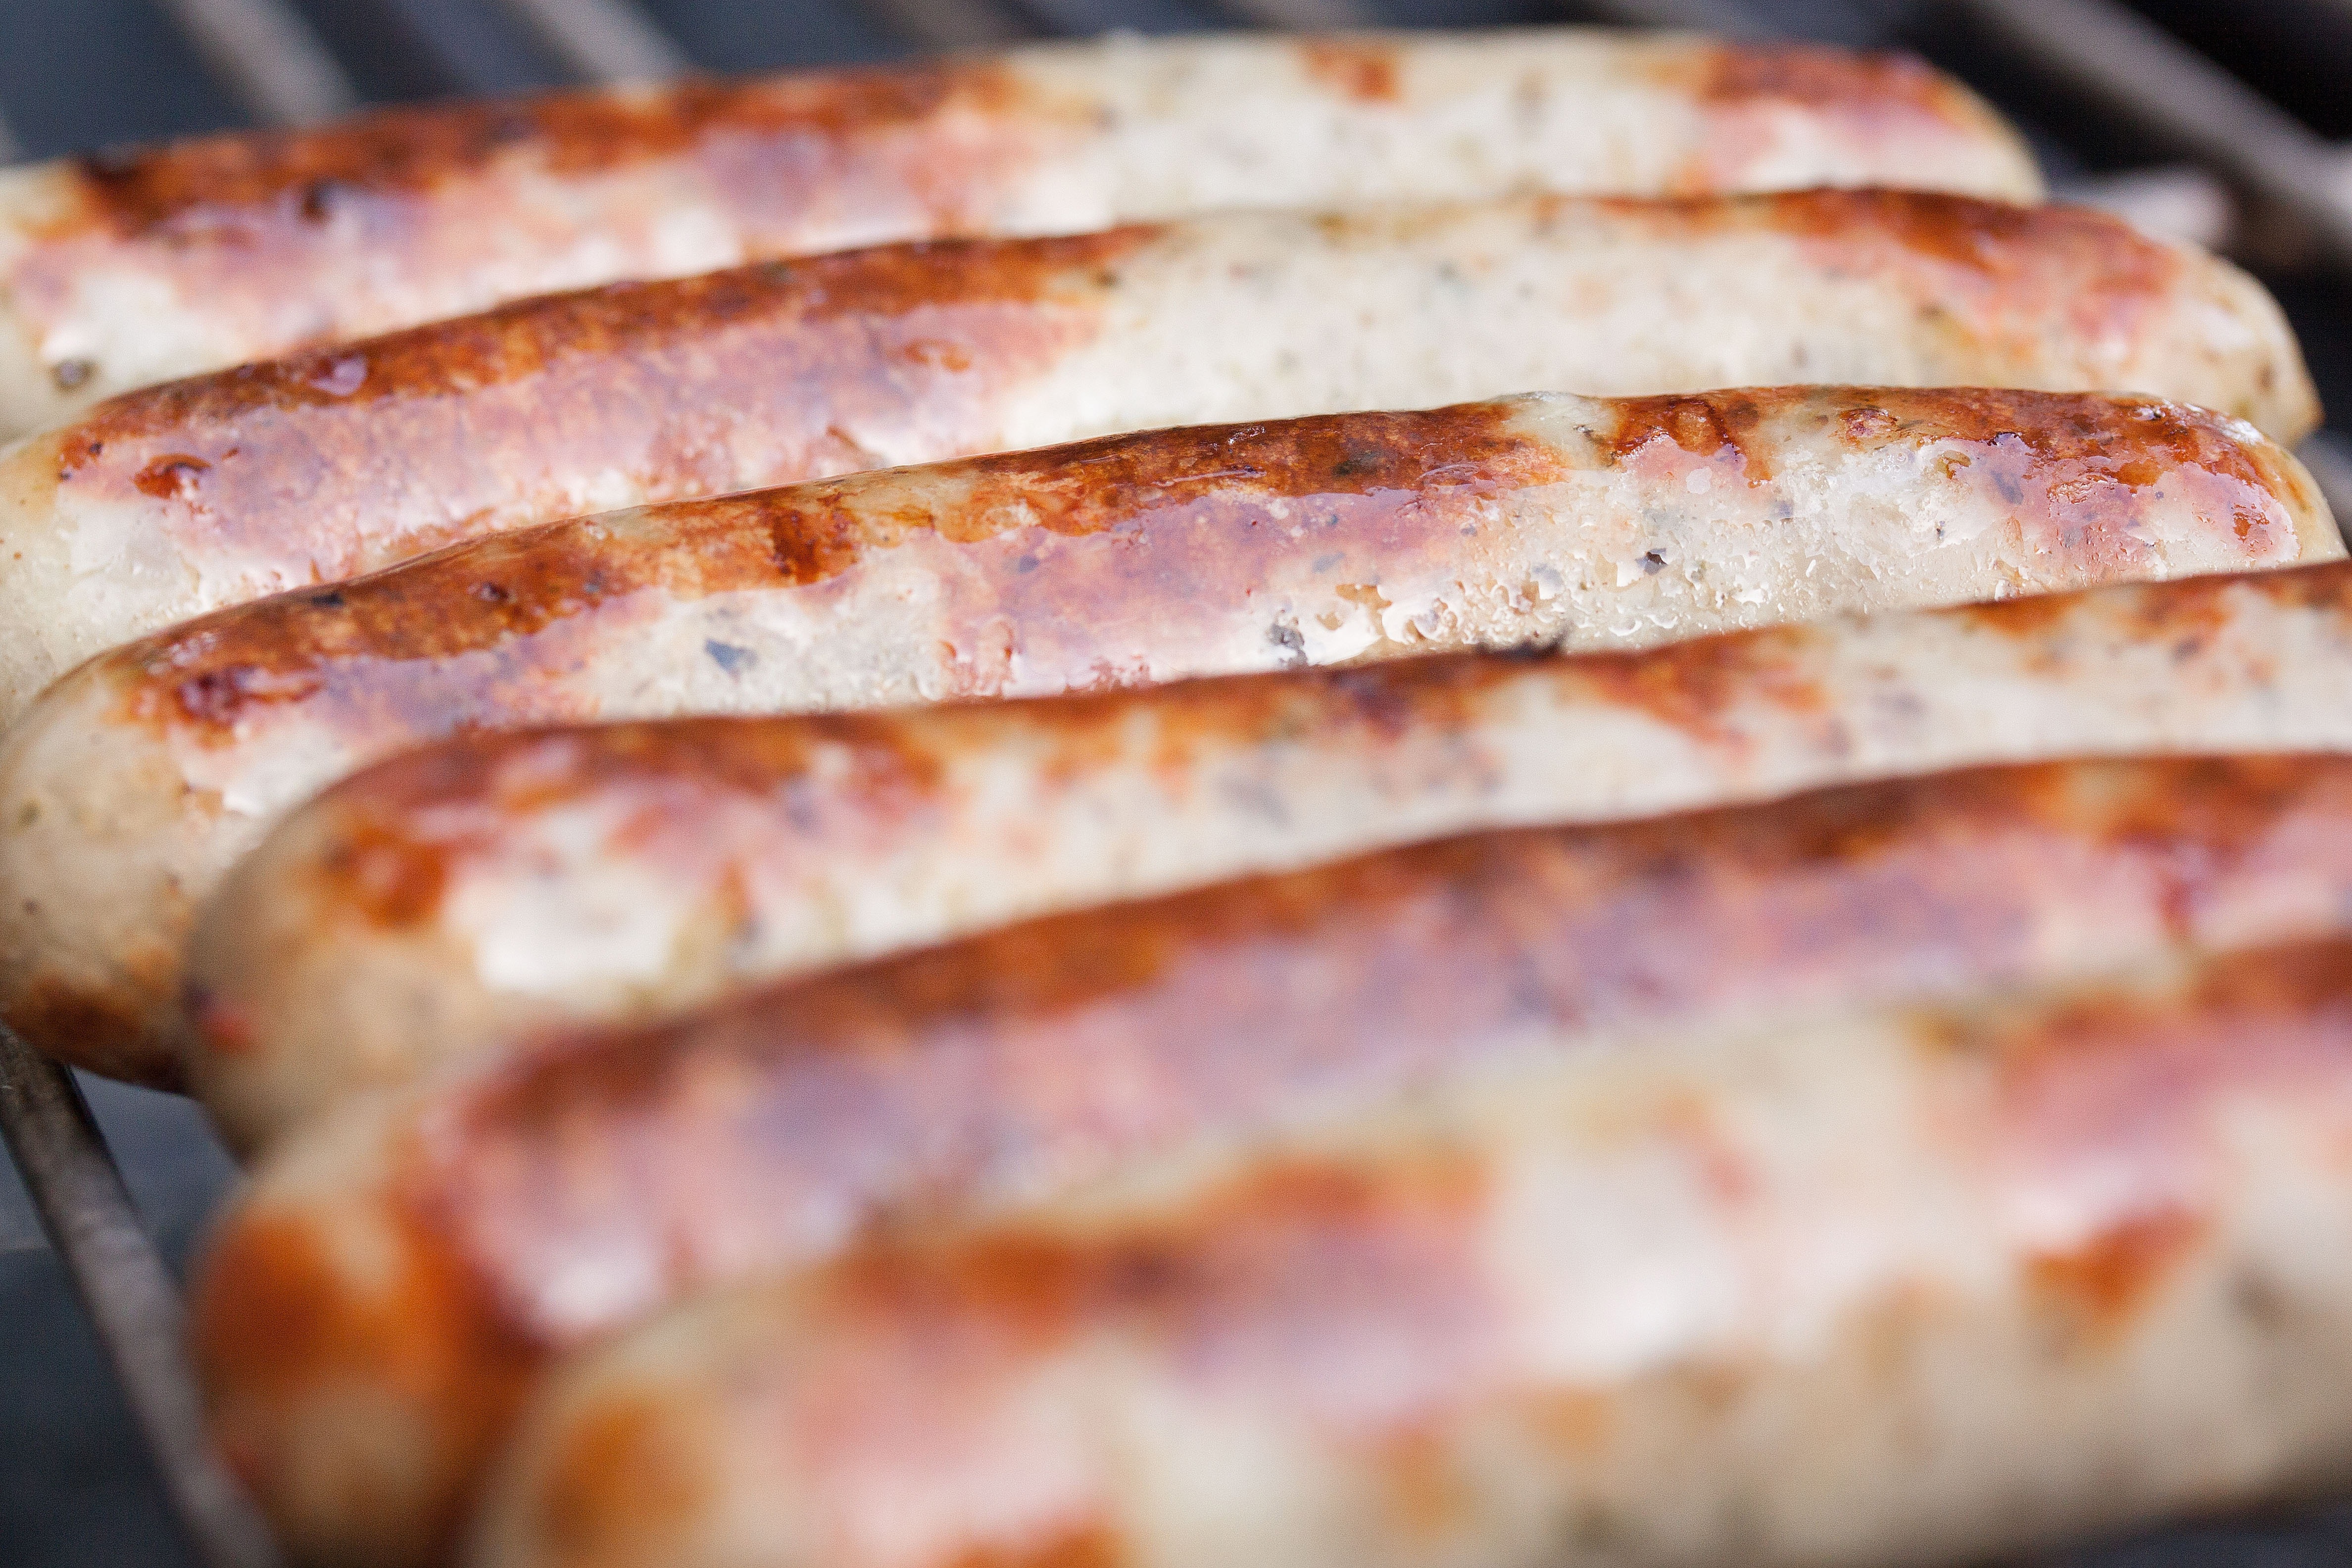
food, dish, cuisine, ingredient, vienna sausage, bratwurst, meat, frankfurter w rstchen, italian sausage, sausage, thuringian sausage, bacon, cervelat, longaniza, knackwurst, Diot, pork, produce, breakfast sausage, kielbasa, german food